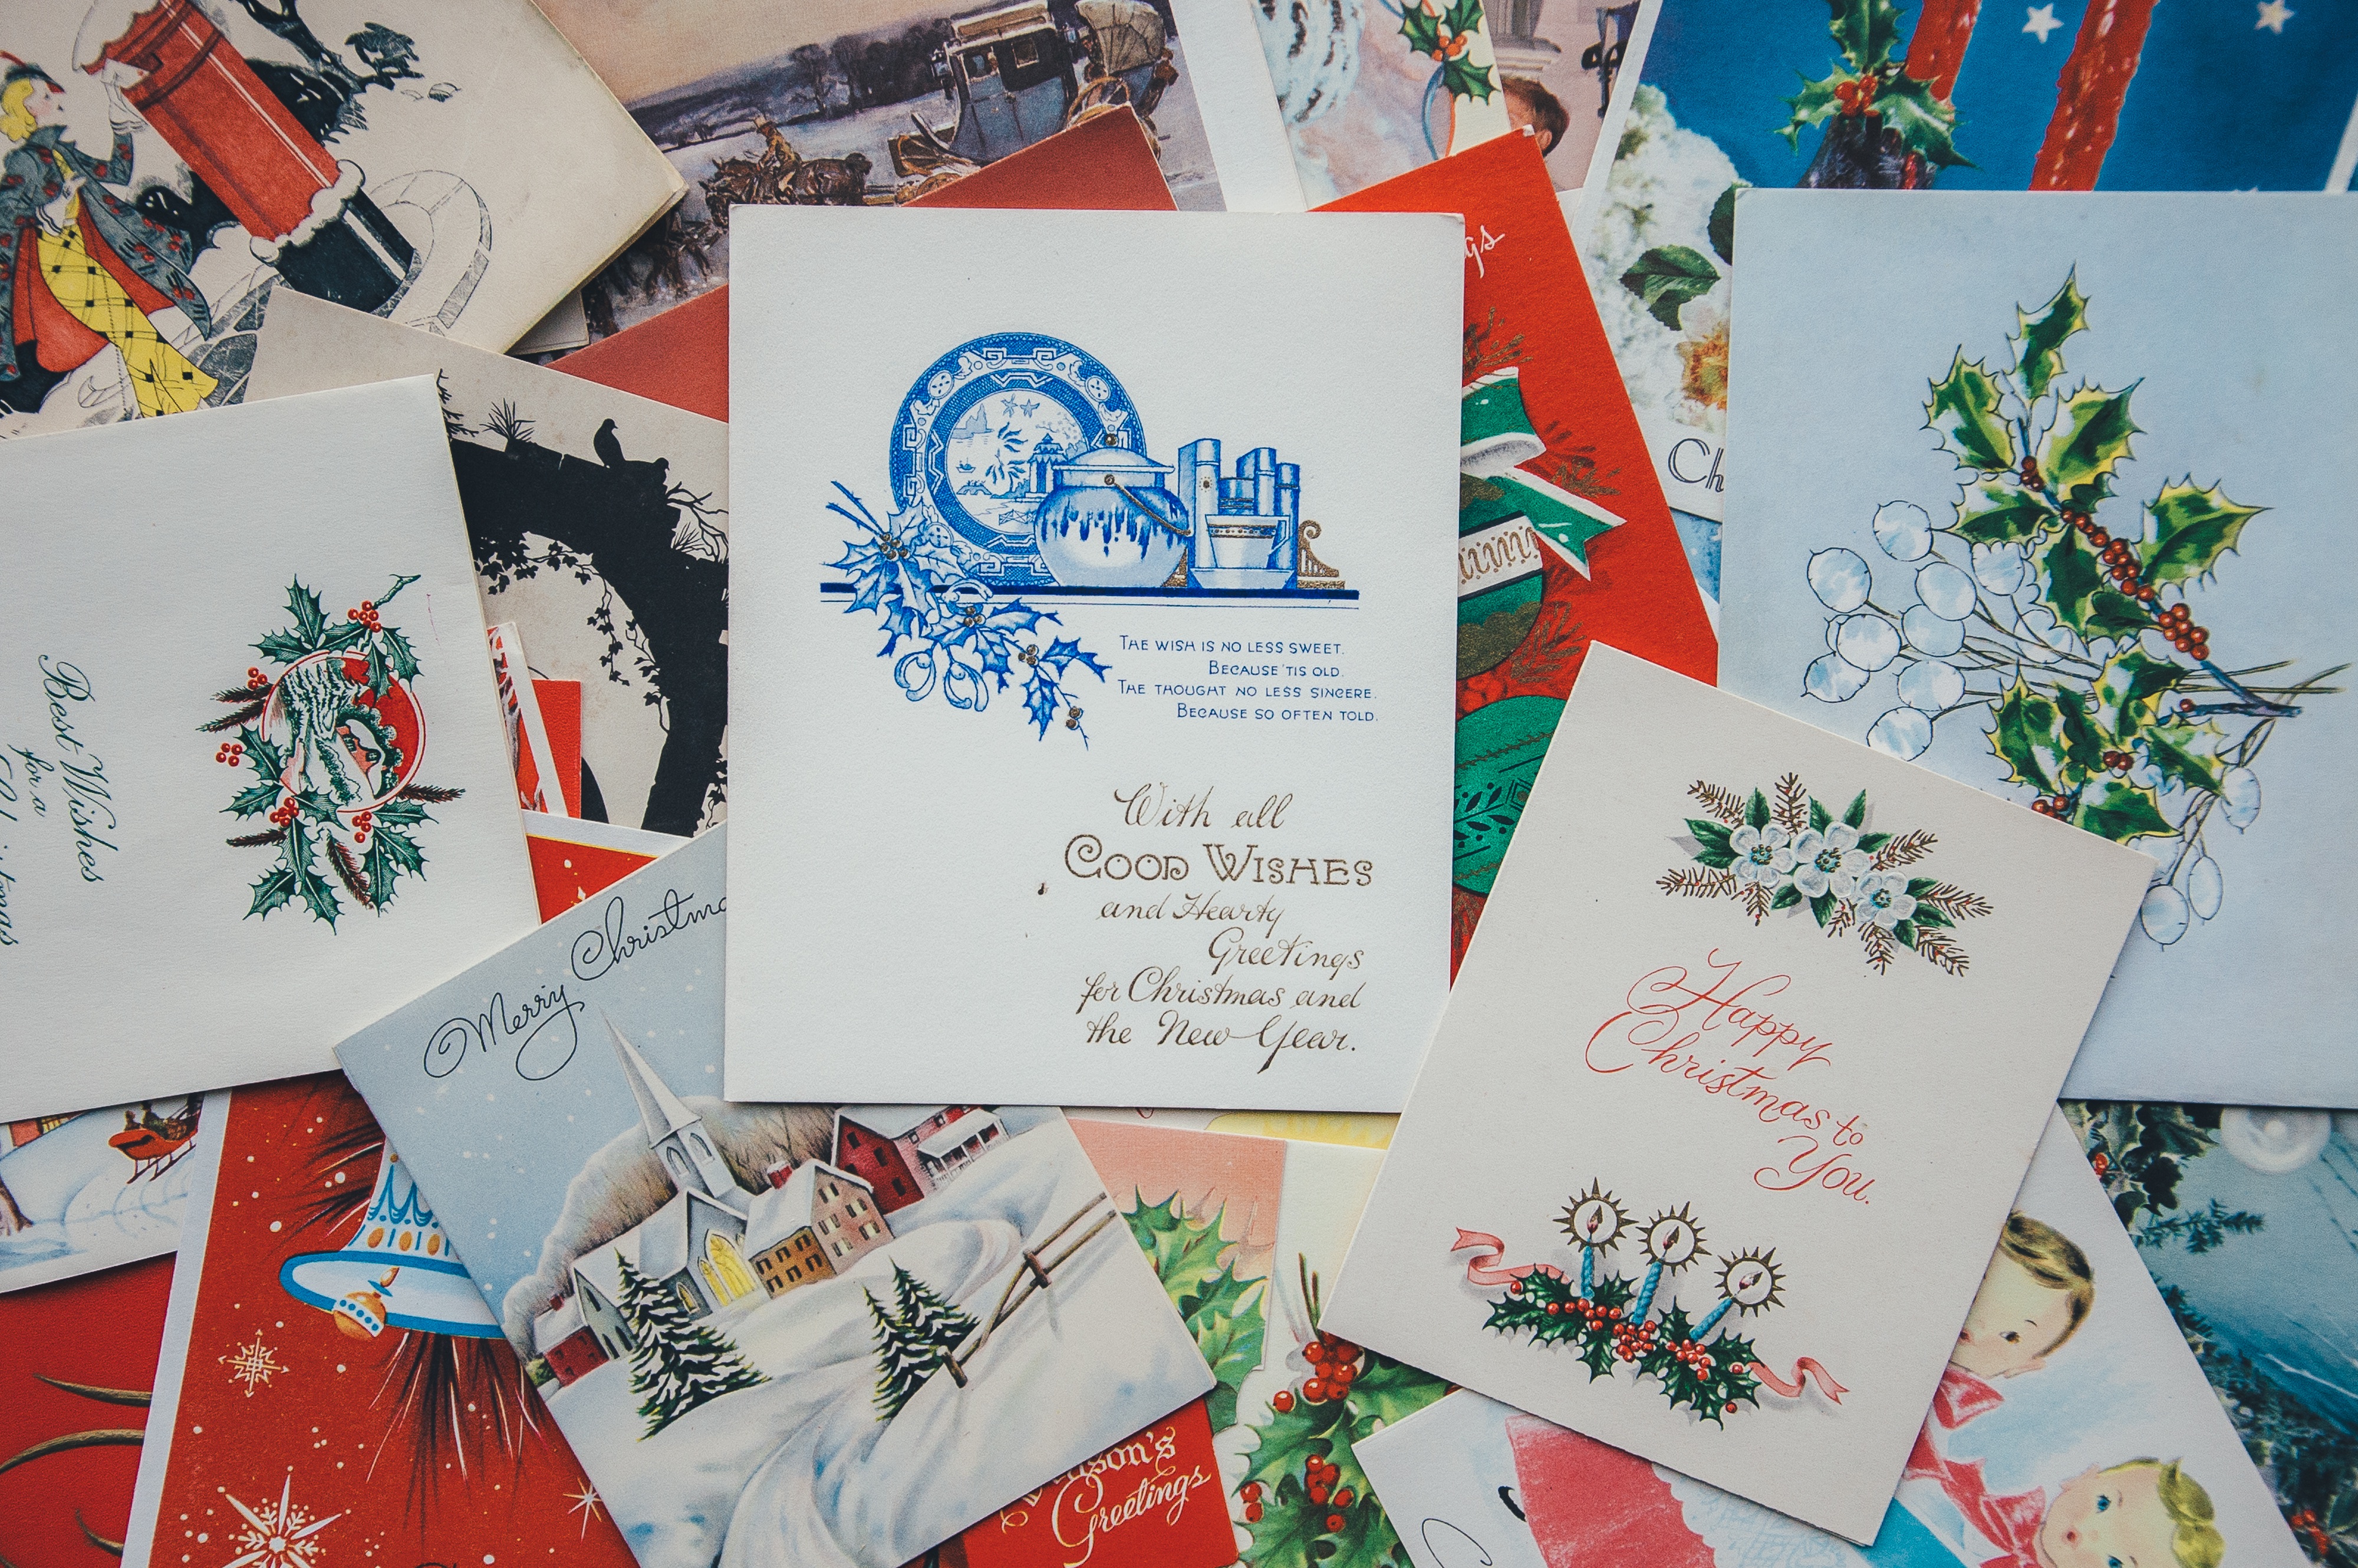
vintage, retro, christmas, paper, material, festive, card, font, art, design, creative arts